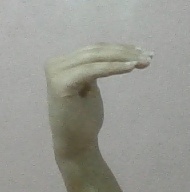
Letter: haa